National Register of Historic Places listings in Roanoke, Virginia

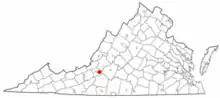
Location of Roanoke in Virginia

This is intended to be a complete list of the properties and districts on the National Register of Historic Places in the independent city of Roanoke, Virginia, United States. The locations of National Register properties and districts for which the latitude and longitude coordinates are included below, may be seen in an online map.